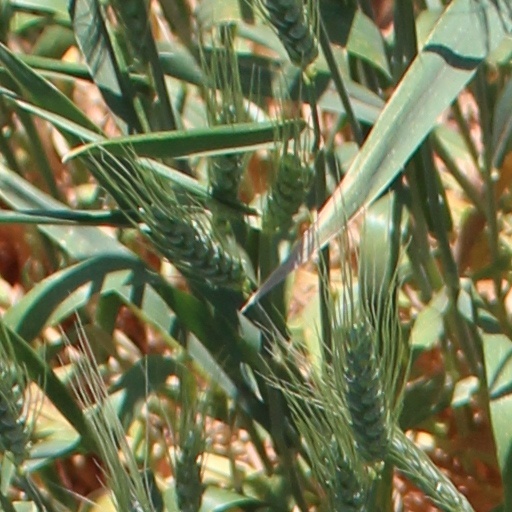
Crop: wheat